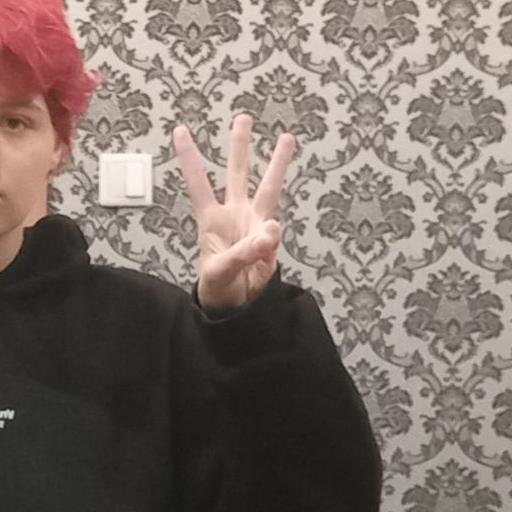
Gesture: three